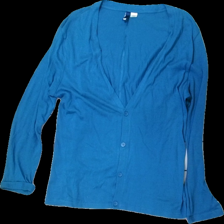
View: front
Type: Cardigan
Category: Ladies
Brand: H&M
Brand text on label: divided
Colors: Blue
Material: 100% cotton
Cut: Regular
Size: M
Season: All
Stains: Major
Damage: fläckar arm
Damage location: middle left
Damage 2: fläckar arm
Damage 2 location: middle right
Damage 3 location: bottom center
Price range: <50
Recommended usage: Export
Description: blå kofta med knappar, fläckar på armarna